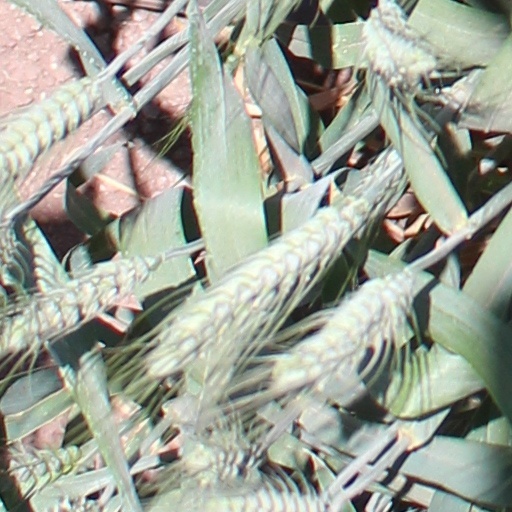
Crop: wheat